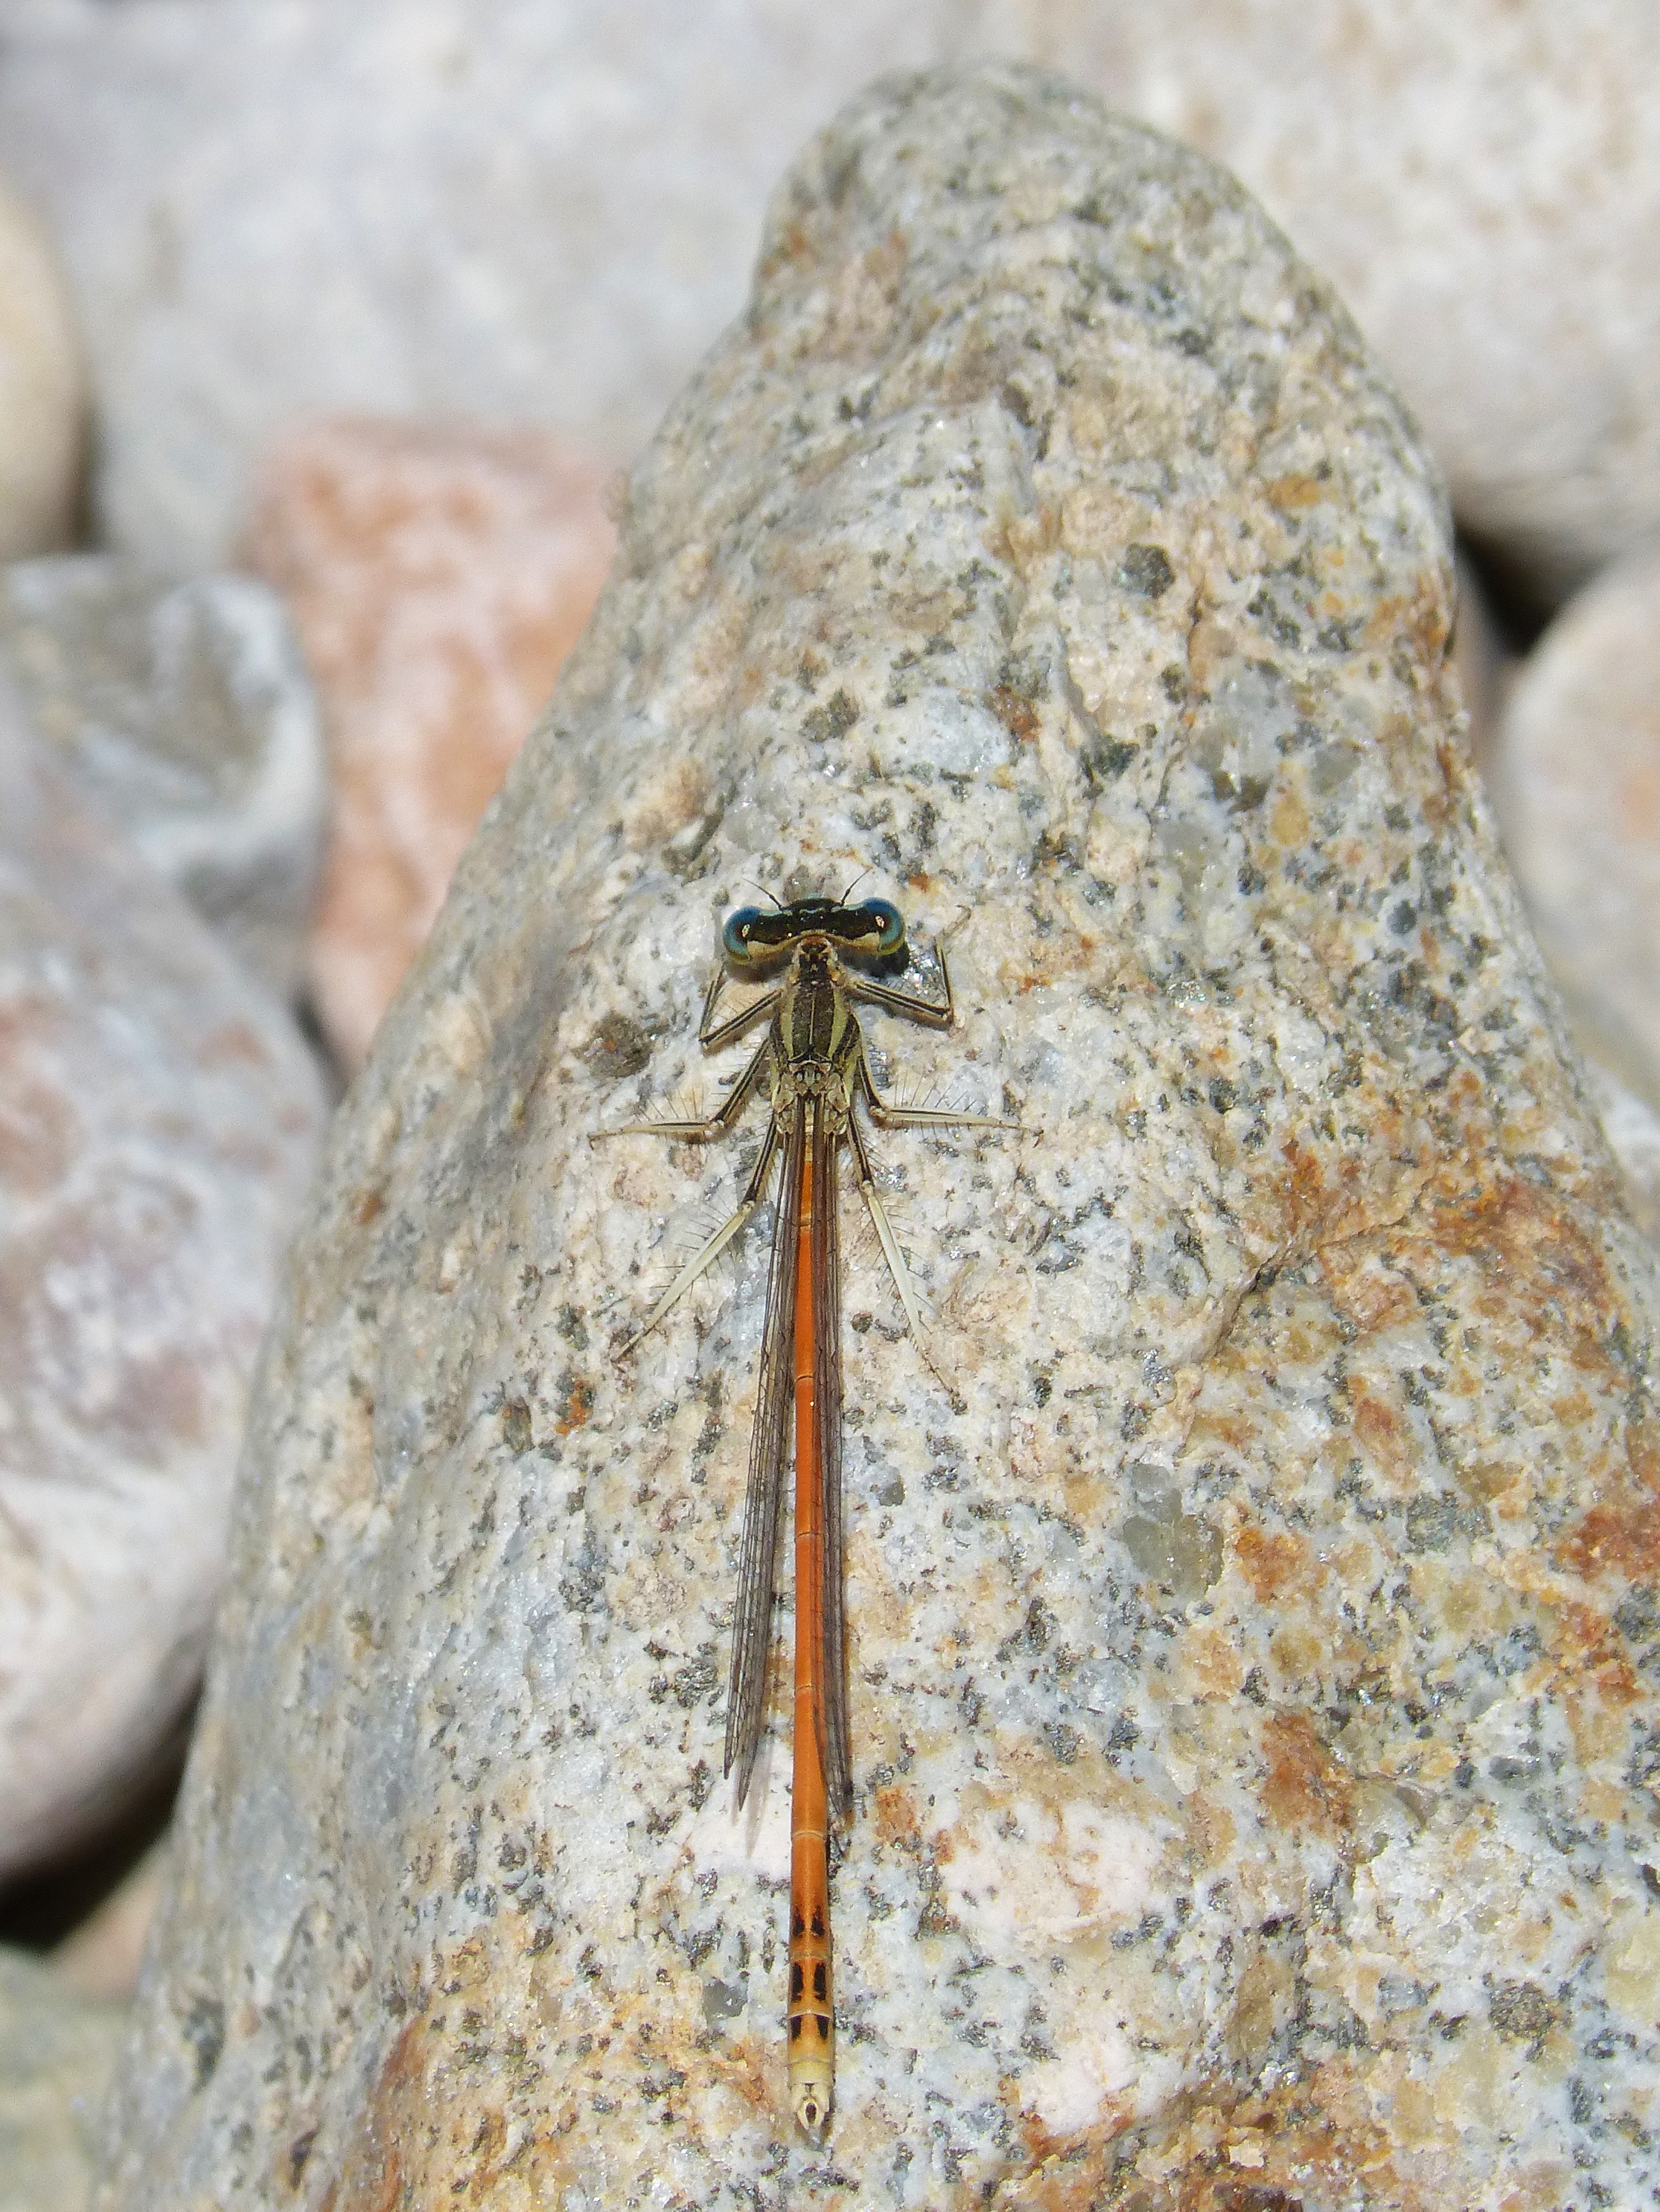
rock, wing, wildlife, insect, moth, fauna, invertebrate, close up, stones, dragonfly, macro photography, flying insect, orange dragonfly